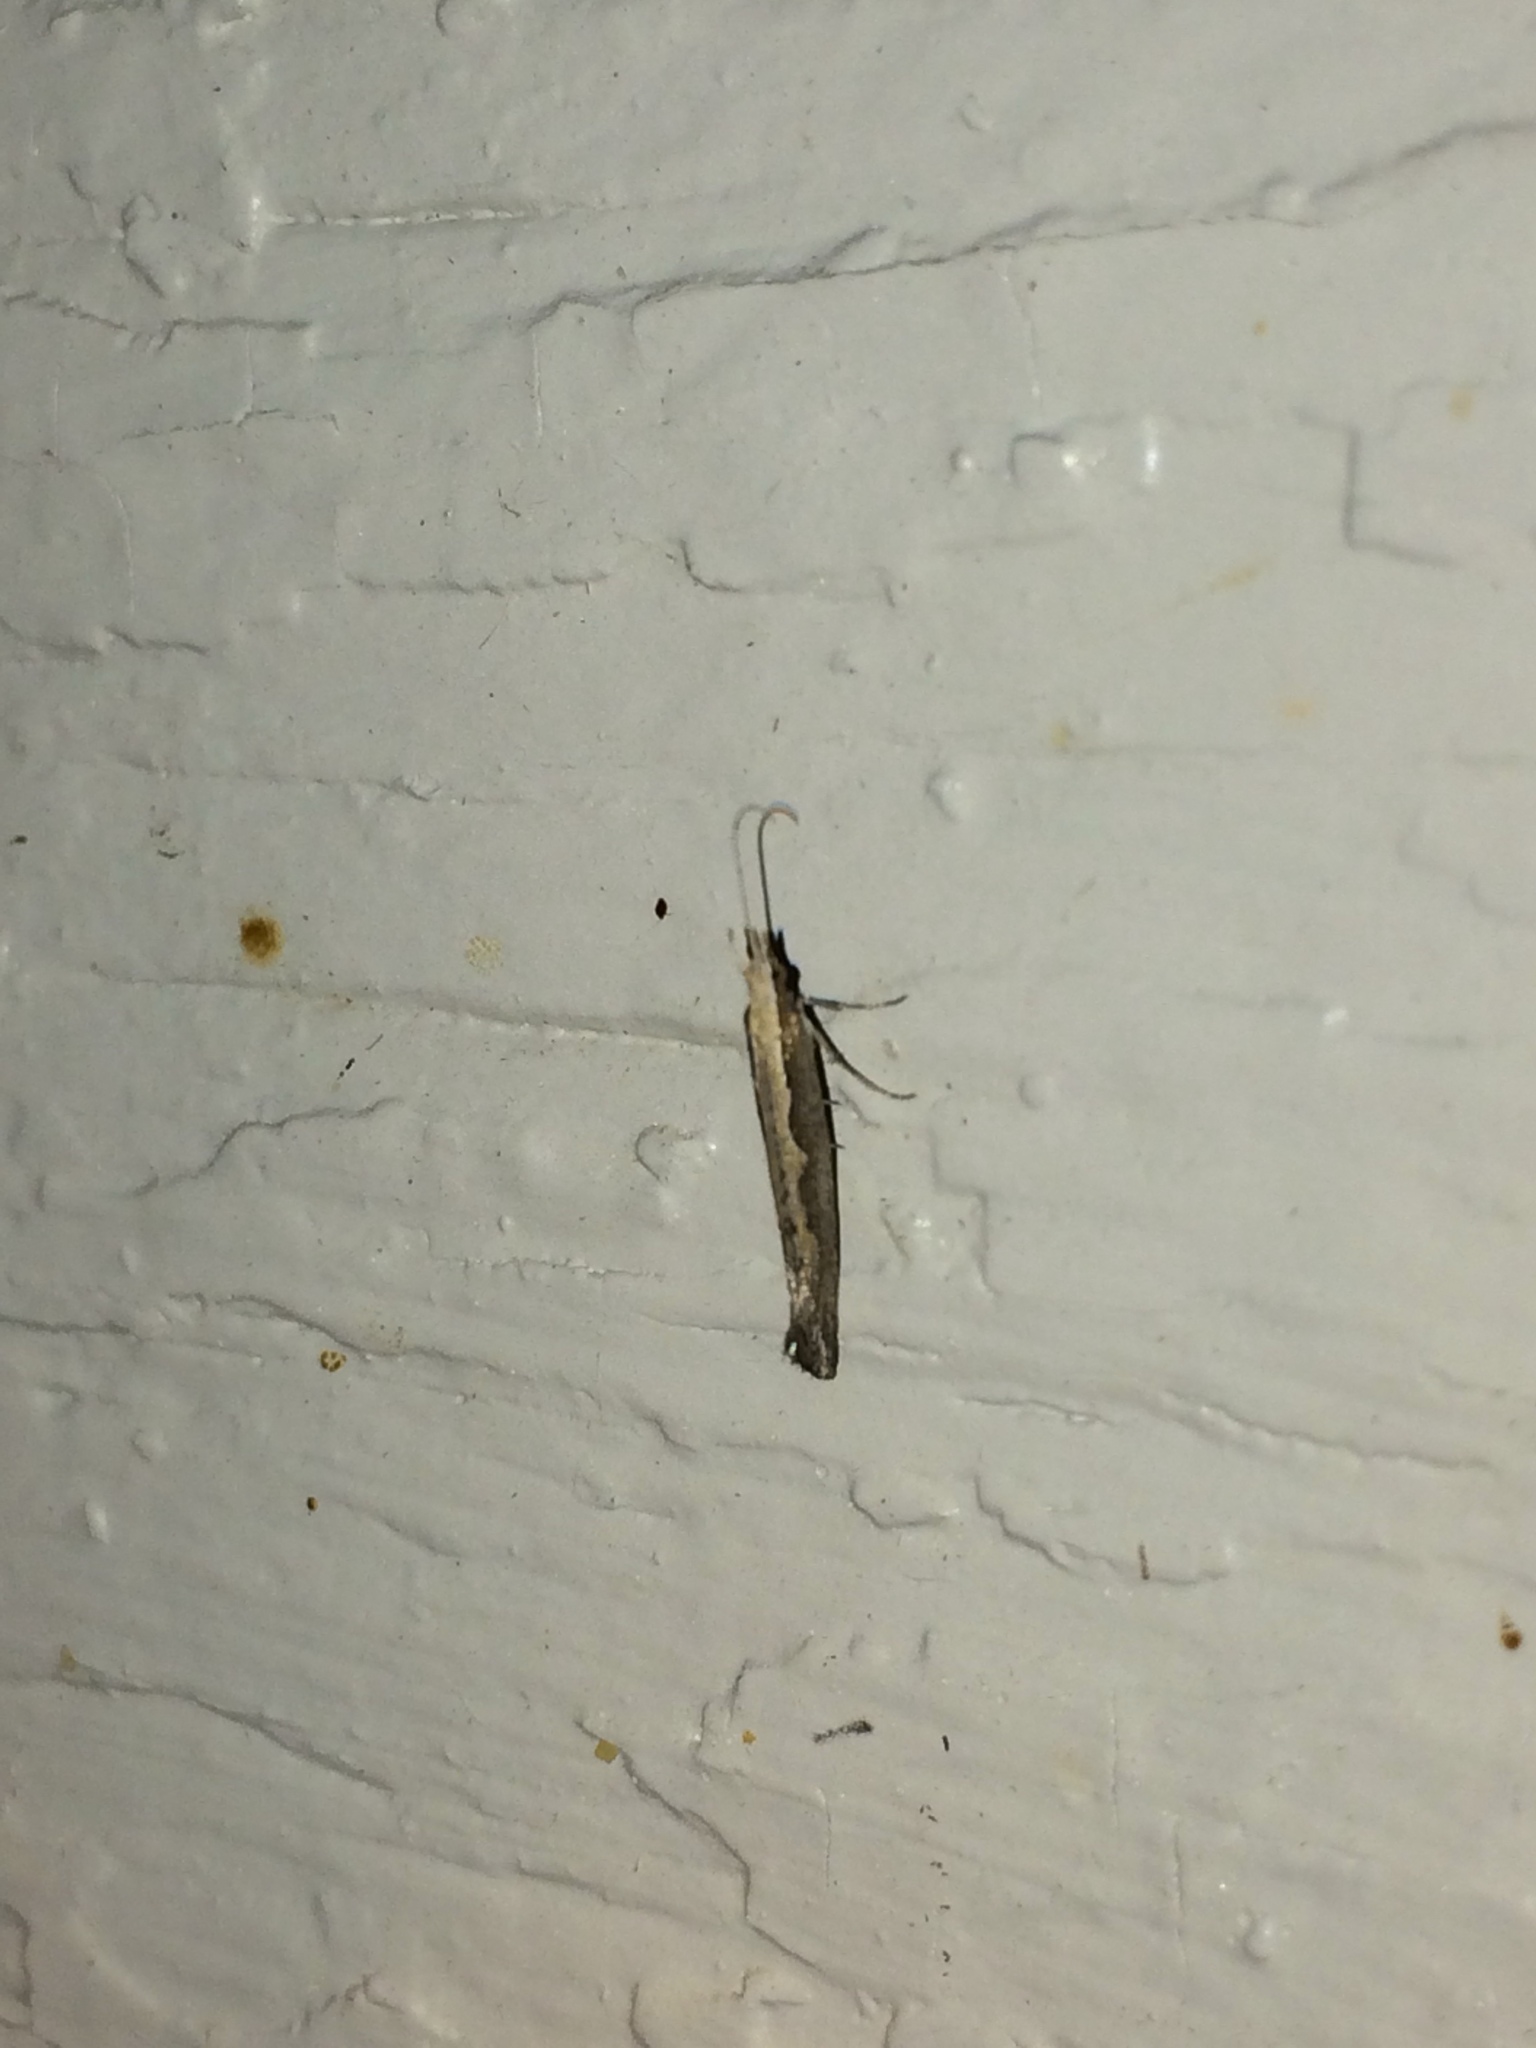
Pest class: diamondback_moth